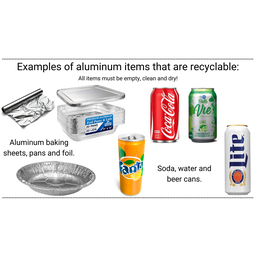
Label: metal